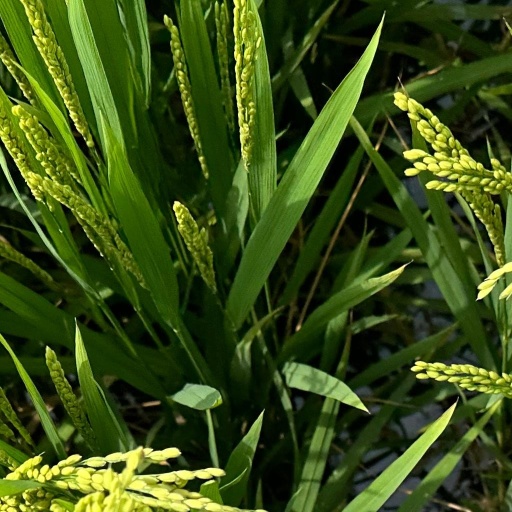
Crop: rice